Buddhist ethics

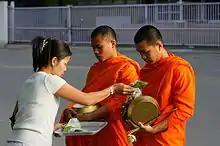
Giving (Dana) is an important Buddhist virtue. The community of monastics is seen as the most meritorious field of karmic fruitfulness.

The foundation of Buddhist ethics for laypeople is The Five Precepts which are common to all Buddhist schools. The precepts or "five moral virtues" ("pañca-silani") are not commands but a set of voluntary commitments or guidelines, to help one live a life in which one is happy, without worries, and able to meditate well. The precepts are supposed to prevent suffering and to weaken the effects of greed, hatred and delusion. They were the basic moral instructions which the Buddha gave to laypeople and monks alike. Breaking one's sīla as pertains to sexual conduct introduces harmfulness towards one's practice or the practice of another person if it involves uncommitted relationship. When one "goes for refuge" to the Buddha's teachings one formally takes the five precepts, which are: